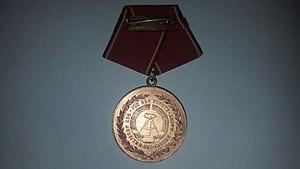
Médaille de la NVA ""Für Hervorragende Verdienste"" (revers) en bronze"
La médaille du mérite de la Nationale Volksarmee était une distinction donnée en République Démocratique Allemande. La médaille a été créée en trois étapes, bronze, argent et or, le 1er juin 1956. Elle était décernée pour un excellent mérite et un dévouement à la construction et à la consolidation de la NVA. Il s’agit également de promouvoir l’excellence en matière de commandement, de formation politique et militaire et d’éducation des militaires, notamment pour l’excellence dans l’entretien, comme la réparation de l’équipement technique. La médaille pouvait également être décernée à des non-membres de la NVA, mais aussi à des communautés militaires.